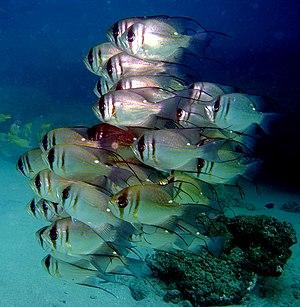
Les Glaucosomatidae sont une famille de poissons marins de l'ordre des Perciformes représentée par le seul genre Glaucosoma et quatre espèces.